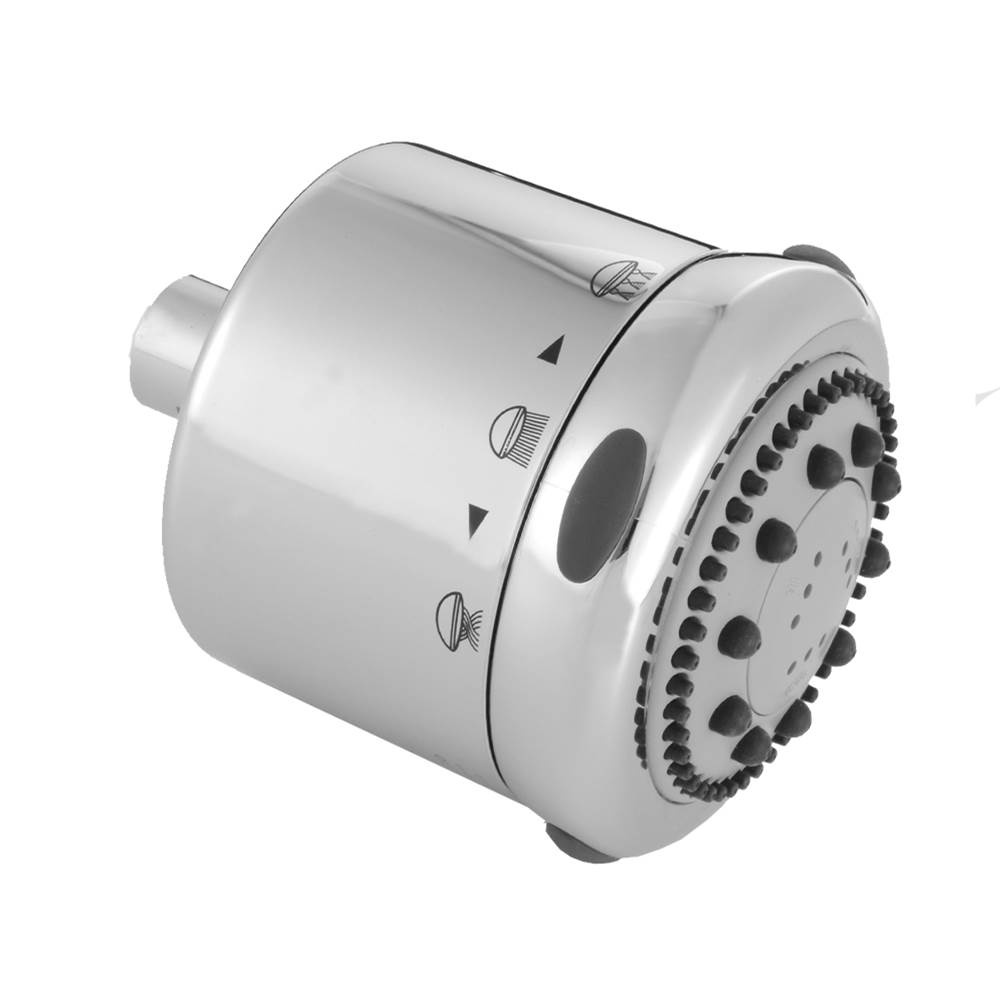
JACLO S139-PCH Frescia Light Grey Face Showerhead - Polished Chrome
Brand: JACLO
JACLO S139-PCH Frescia Light Grey Face Showerhead - Polished Chrome
Category: Hardware > Plumbing > Plumbing Fixture Hardware & Parts > Shower Parts > Shower Heads > Fixed Shower Heads